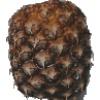
Label: Pineapple 1